Ylva Hedlund

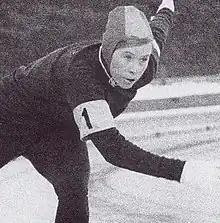

Ylva Hedlund (later "Langermo"; born 22 November 1949) is a Swedish speed skater. She competed at the 1968 and the 1972 Winter Olympics with the best result of 14th place over 1000 m in 1972.